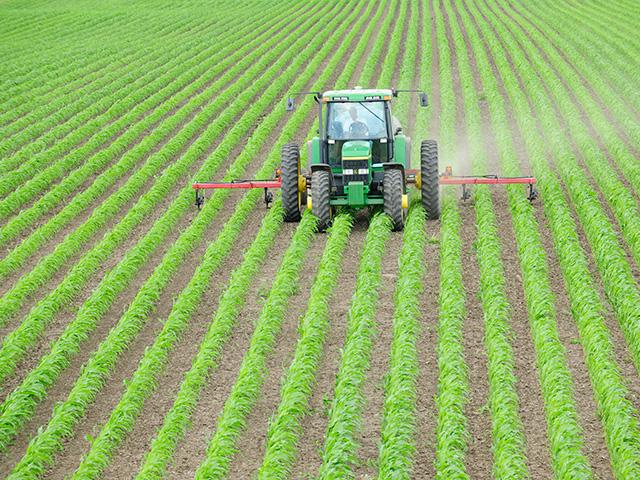
Hii ni mashine ya kilimo ijulikanayo kama trekta ikiendelea na shughuli zake za kilimo, huku mahindi yakiwa yamepangiliwa vizuri katika shamba hili kuwezesha mashine hii kupita.